Mohamed Ould Abdel Aziz

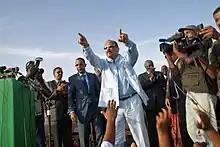
Mohamed speaks at a popular festival in Nouadhibou on 13 March the year he was shot.

Mohamed was shot on 13 October 2012 in disputed circumstances. The country's Communications Minister, Hamdi Ould Mahjoub, reported that the president was shot in the arm, while Reuters medical sources said it was in the abdomen. Initially, Mauritanian radio reported that Mohamed survived an assassination attempt, but Mohamed subsequently said that he was accidentally shot by an army unit and was successfully operated on for minor injuries. Witnesses claim Mohamed was directly targeted by men who ran away after the shooting.